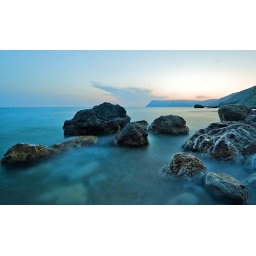
Golden beach is located not far from Balaklava (near Sevastopol) and is accessible via mountain path or by motorboat.